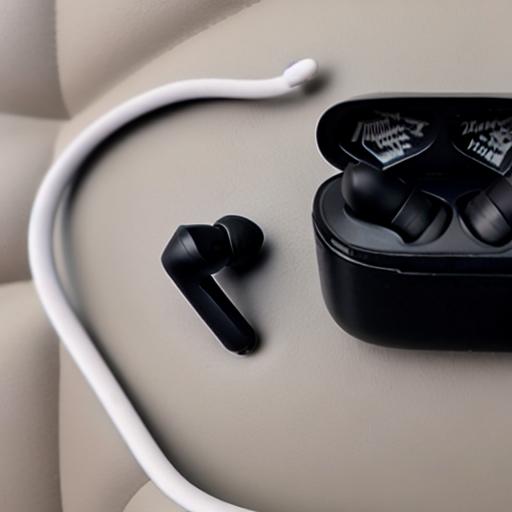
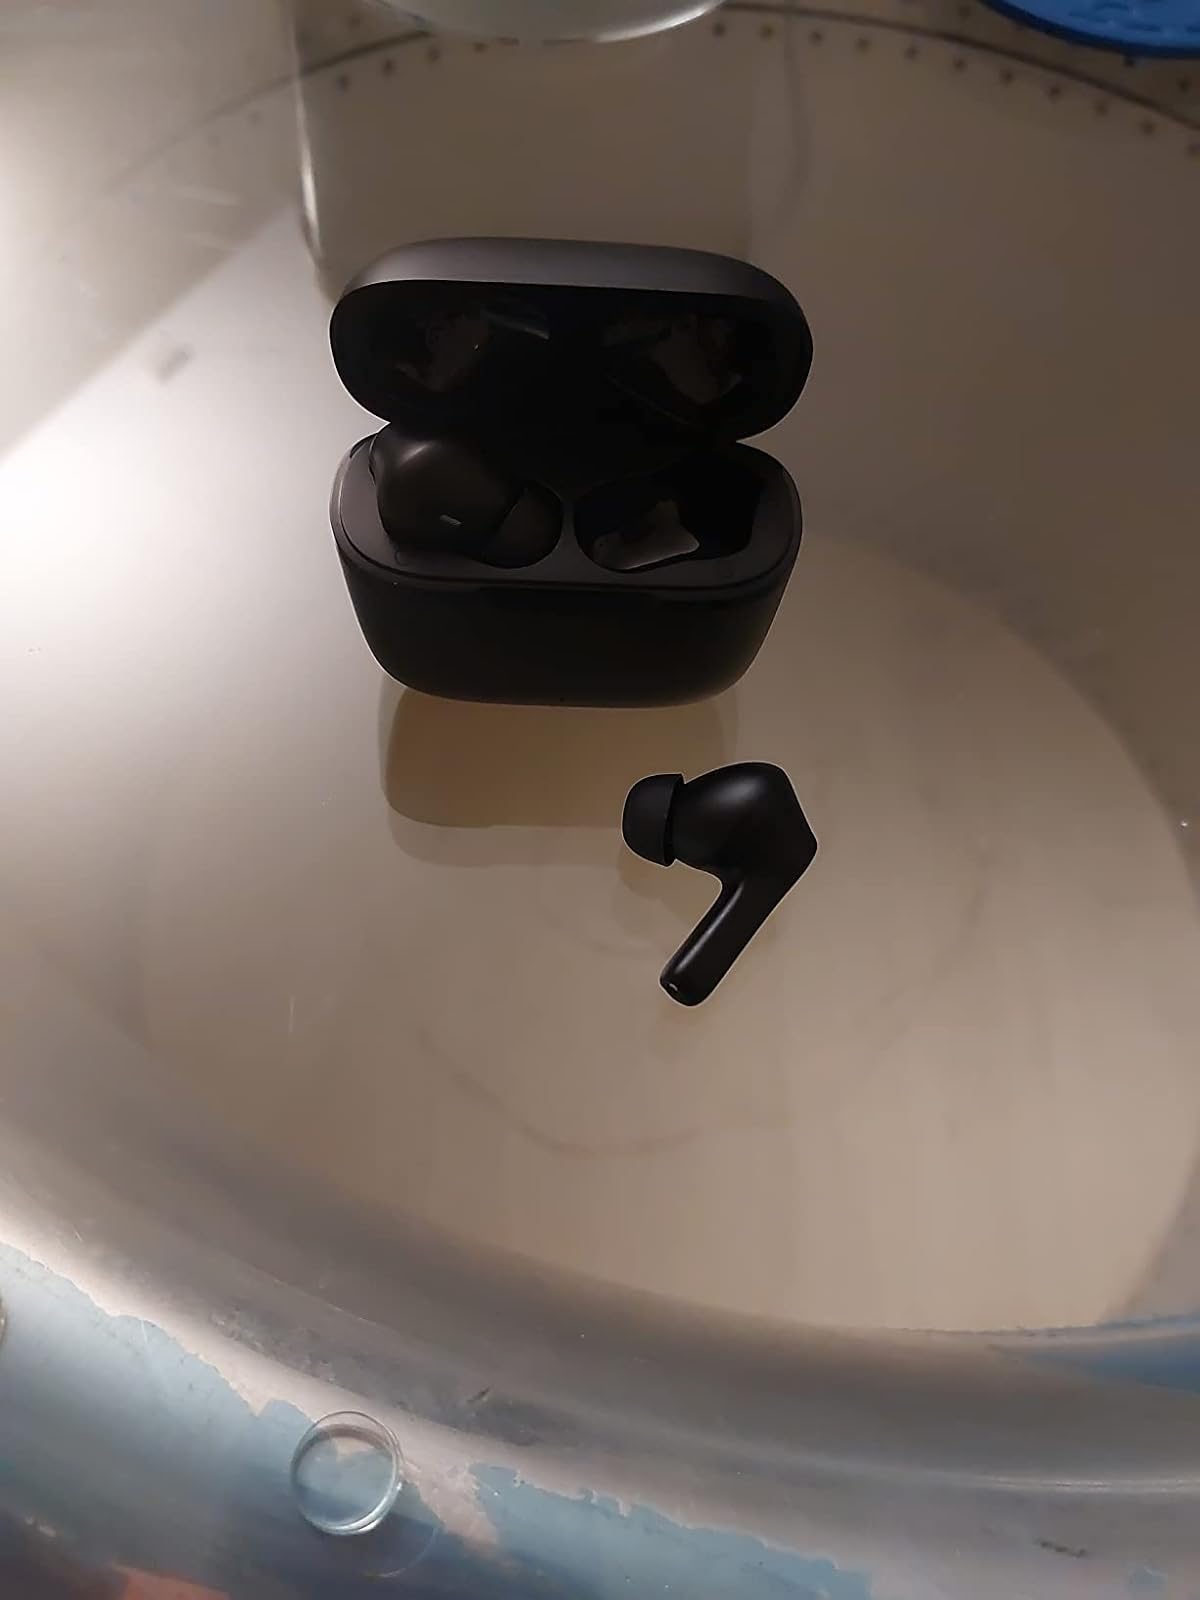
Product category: earbuds
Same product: no